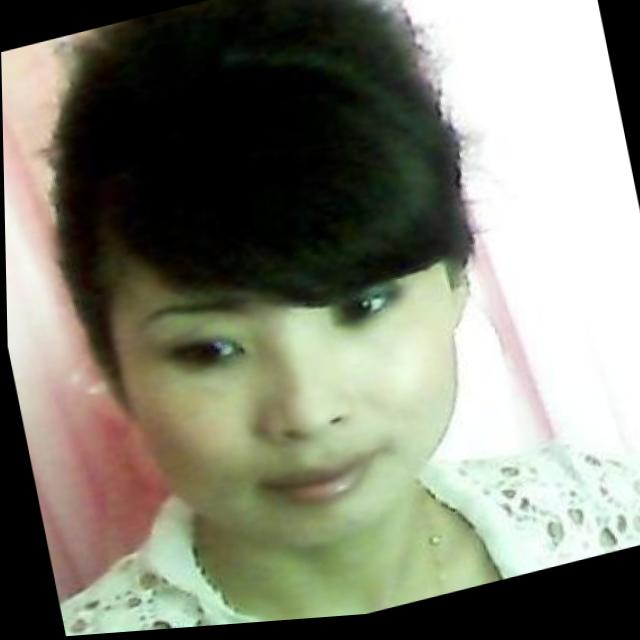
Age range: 21-44